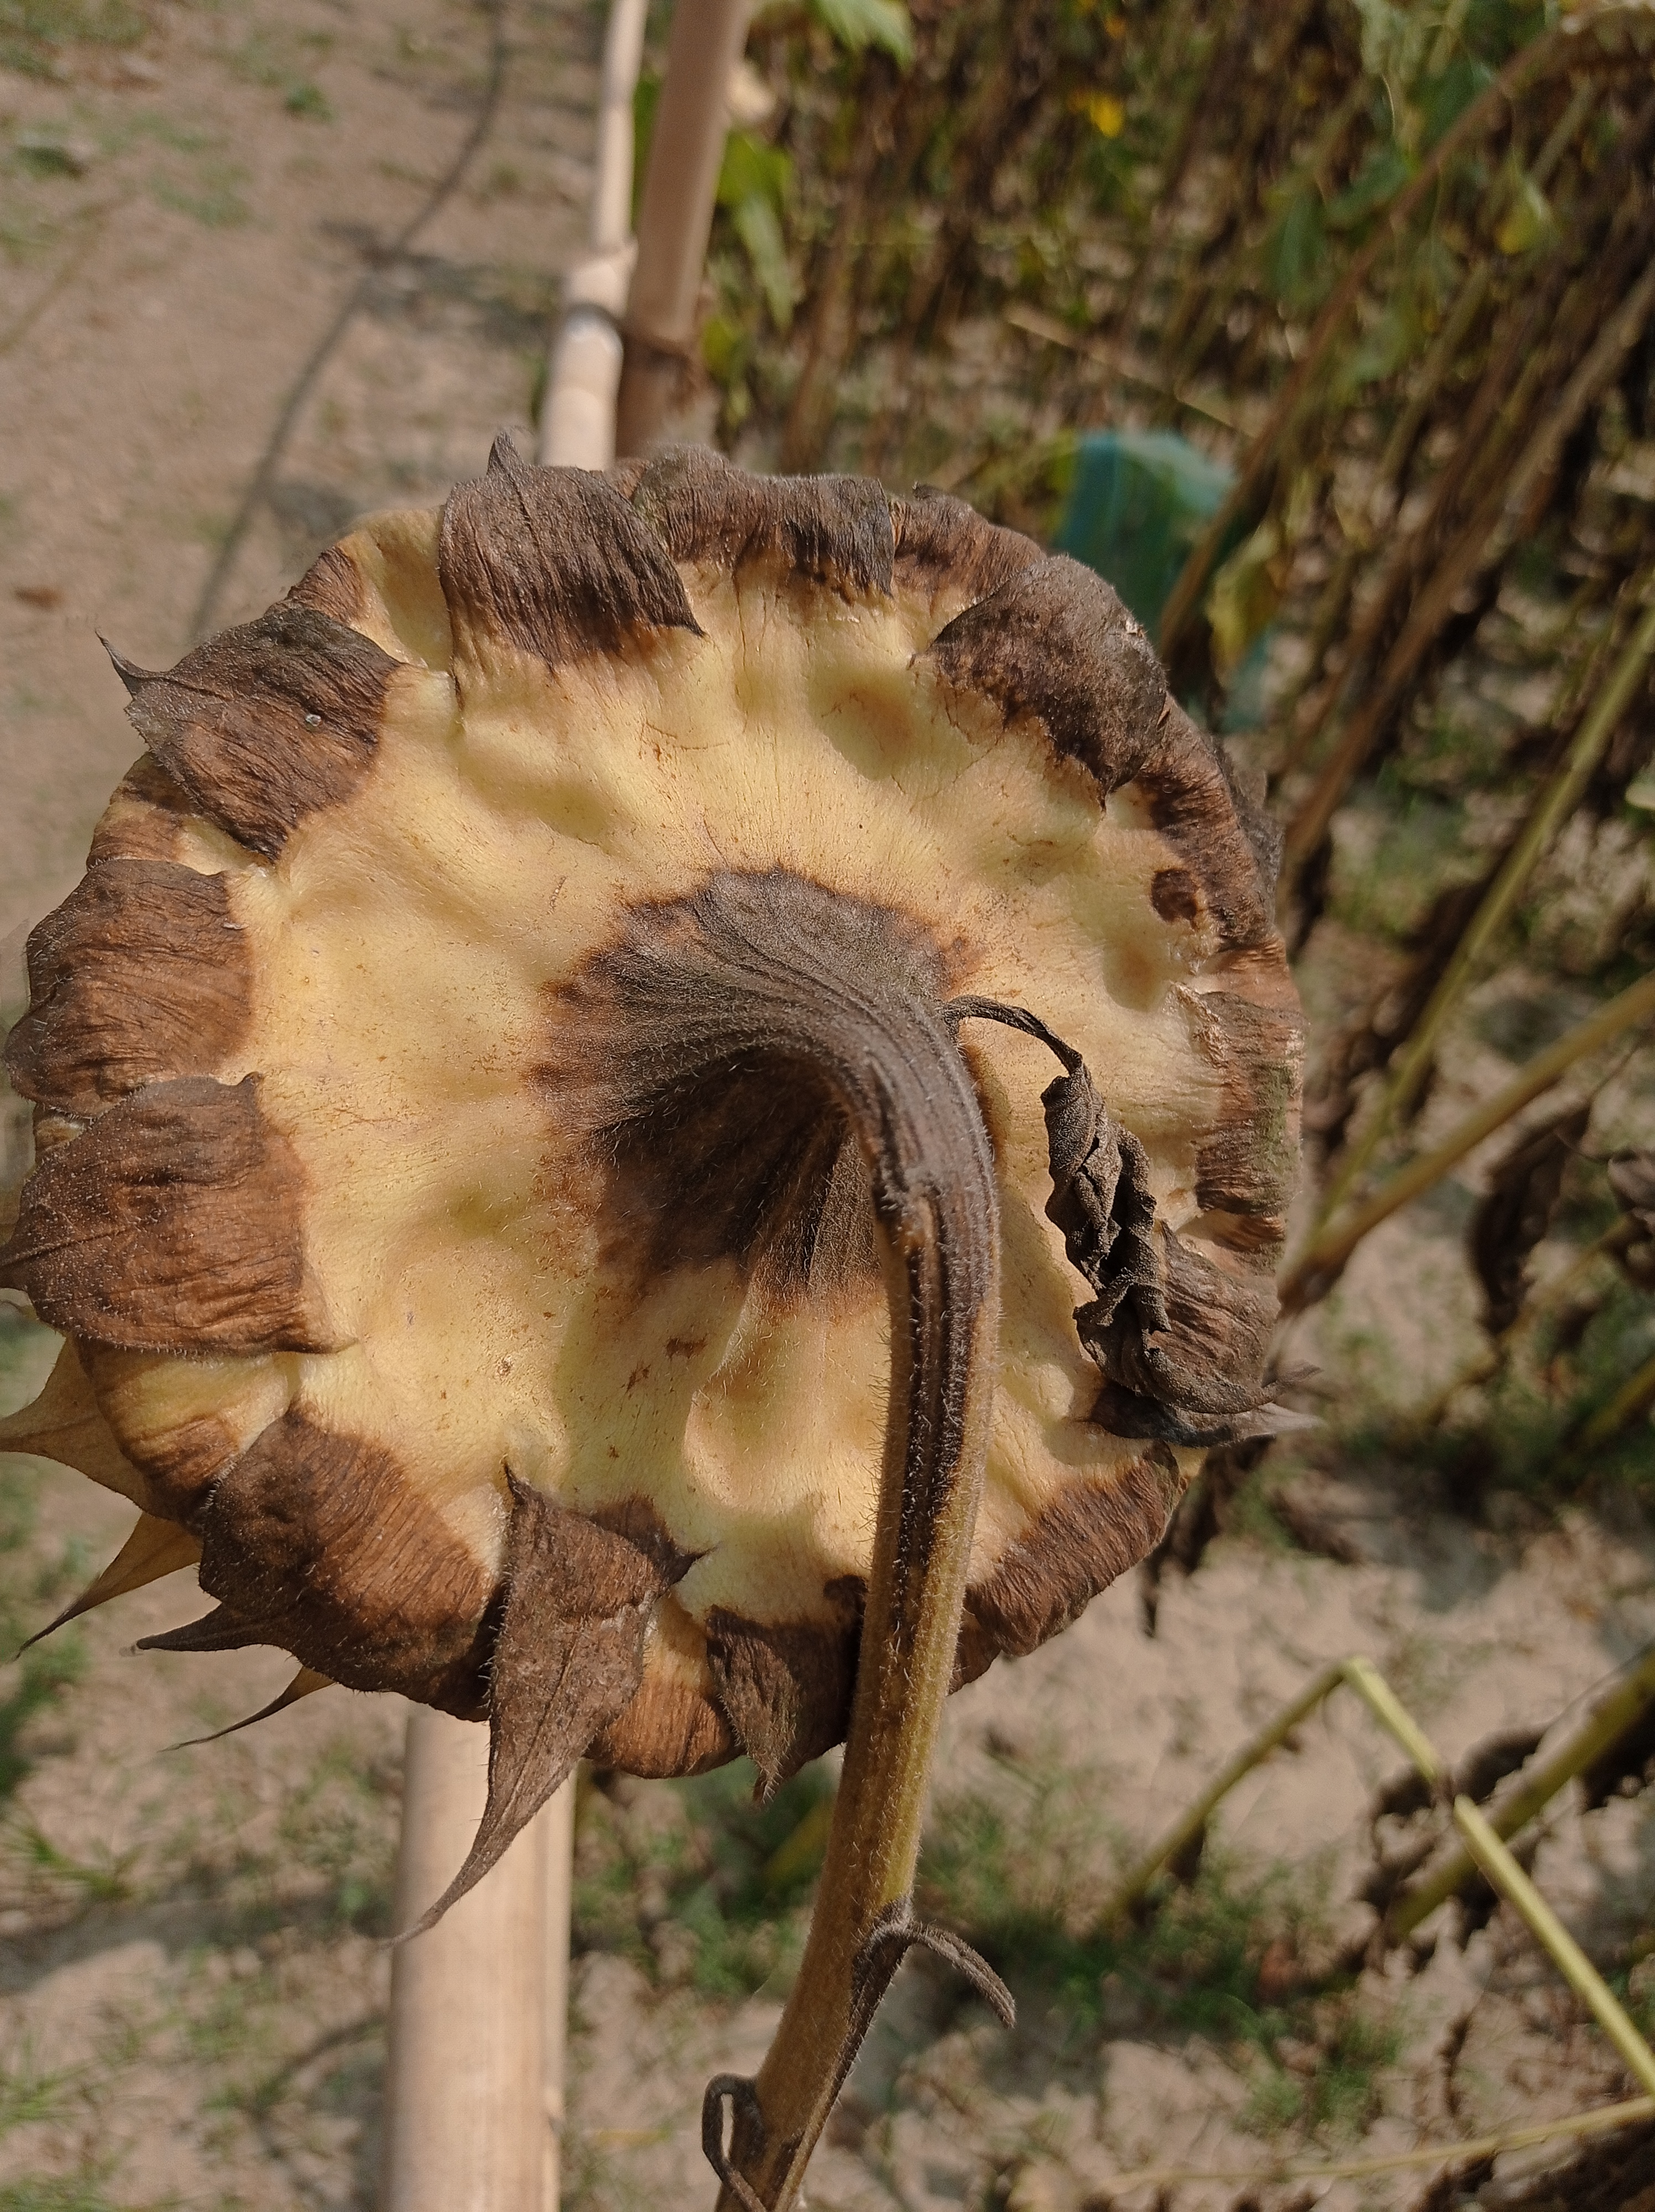
Label: Gray_mold